Beet sugar factory

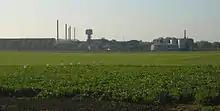
A sugar beet farm in Belgium: Beyond the field is the sugar factory.

The production of white sugar from the beet extract is similar in some parts to the production of sugar from raw sugar derived from sugar cane but adapted to the particular circumstances of beet.